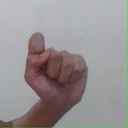
अक्षर: घ